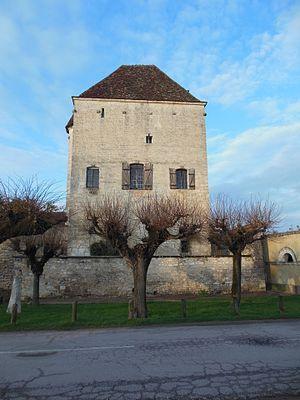
Donjon de Cravant (Yonne).
Le donjon de Cravant est un édifice fortifié situé à Cravant, en France.
Cravant est une ancienne commune française située dans le département de l'Yonne et la région Bourgogne-Franche-Comté. Le 1ᵉʳ janvier 2017 elle est devenue, avec Accolay, une commune déléguée de la commune nouvelle de Deux Rivières.
Cet article recense une partie des monuments historiques de l'Yonne, en France.